Social stigma

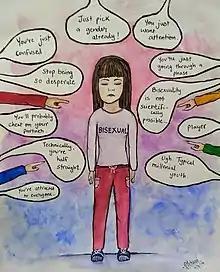
Example of social stigma against bisexual people

Stigma, originally referring to the visible marking of people considered inferior, has evolved to mean a negative perception or sense of disapproval that a society places on a group or individual based on certain characteristics such as their socioeconomic status, gender, race, religion, appearance, upbringing, origin, or health status. Social stigma can take different forms and depends on the specific time and place in which it arises. Once a person is stigmatized, they are often associated with stereotypes that lead to discrimination, marginalization, and psychological problems.